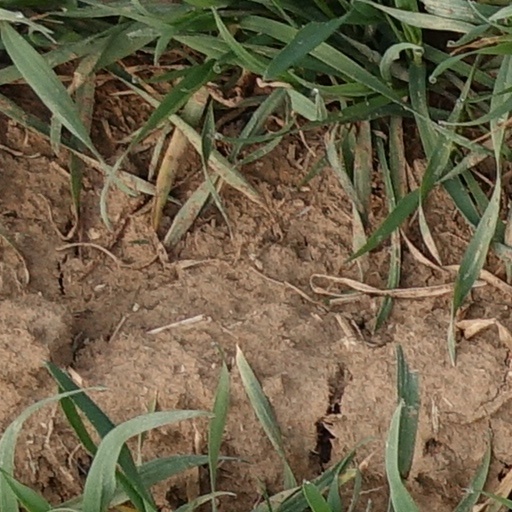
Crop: wheat